Yevgeni Yatchenko

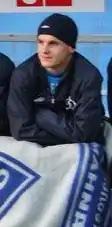
Evgeny Yatchenko in 2006

He made his debut for the senior squad of FC Dynamo Moscow on 5 March 2006 in a Russian Cup game against PFC Krylia Sovetov Samara. He made his Russian Premier League debut for Dynamo on 9 April 2006 in a game against FC Amkar Perm.